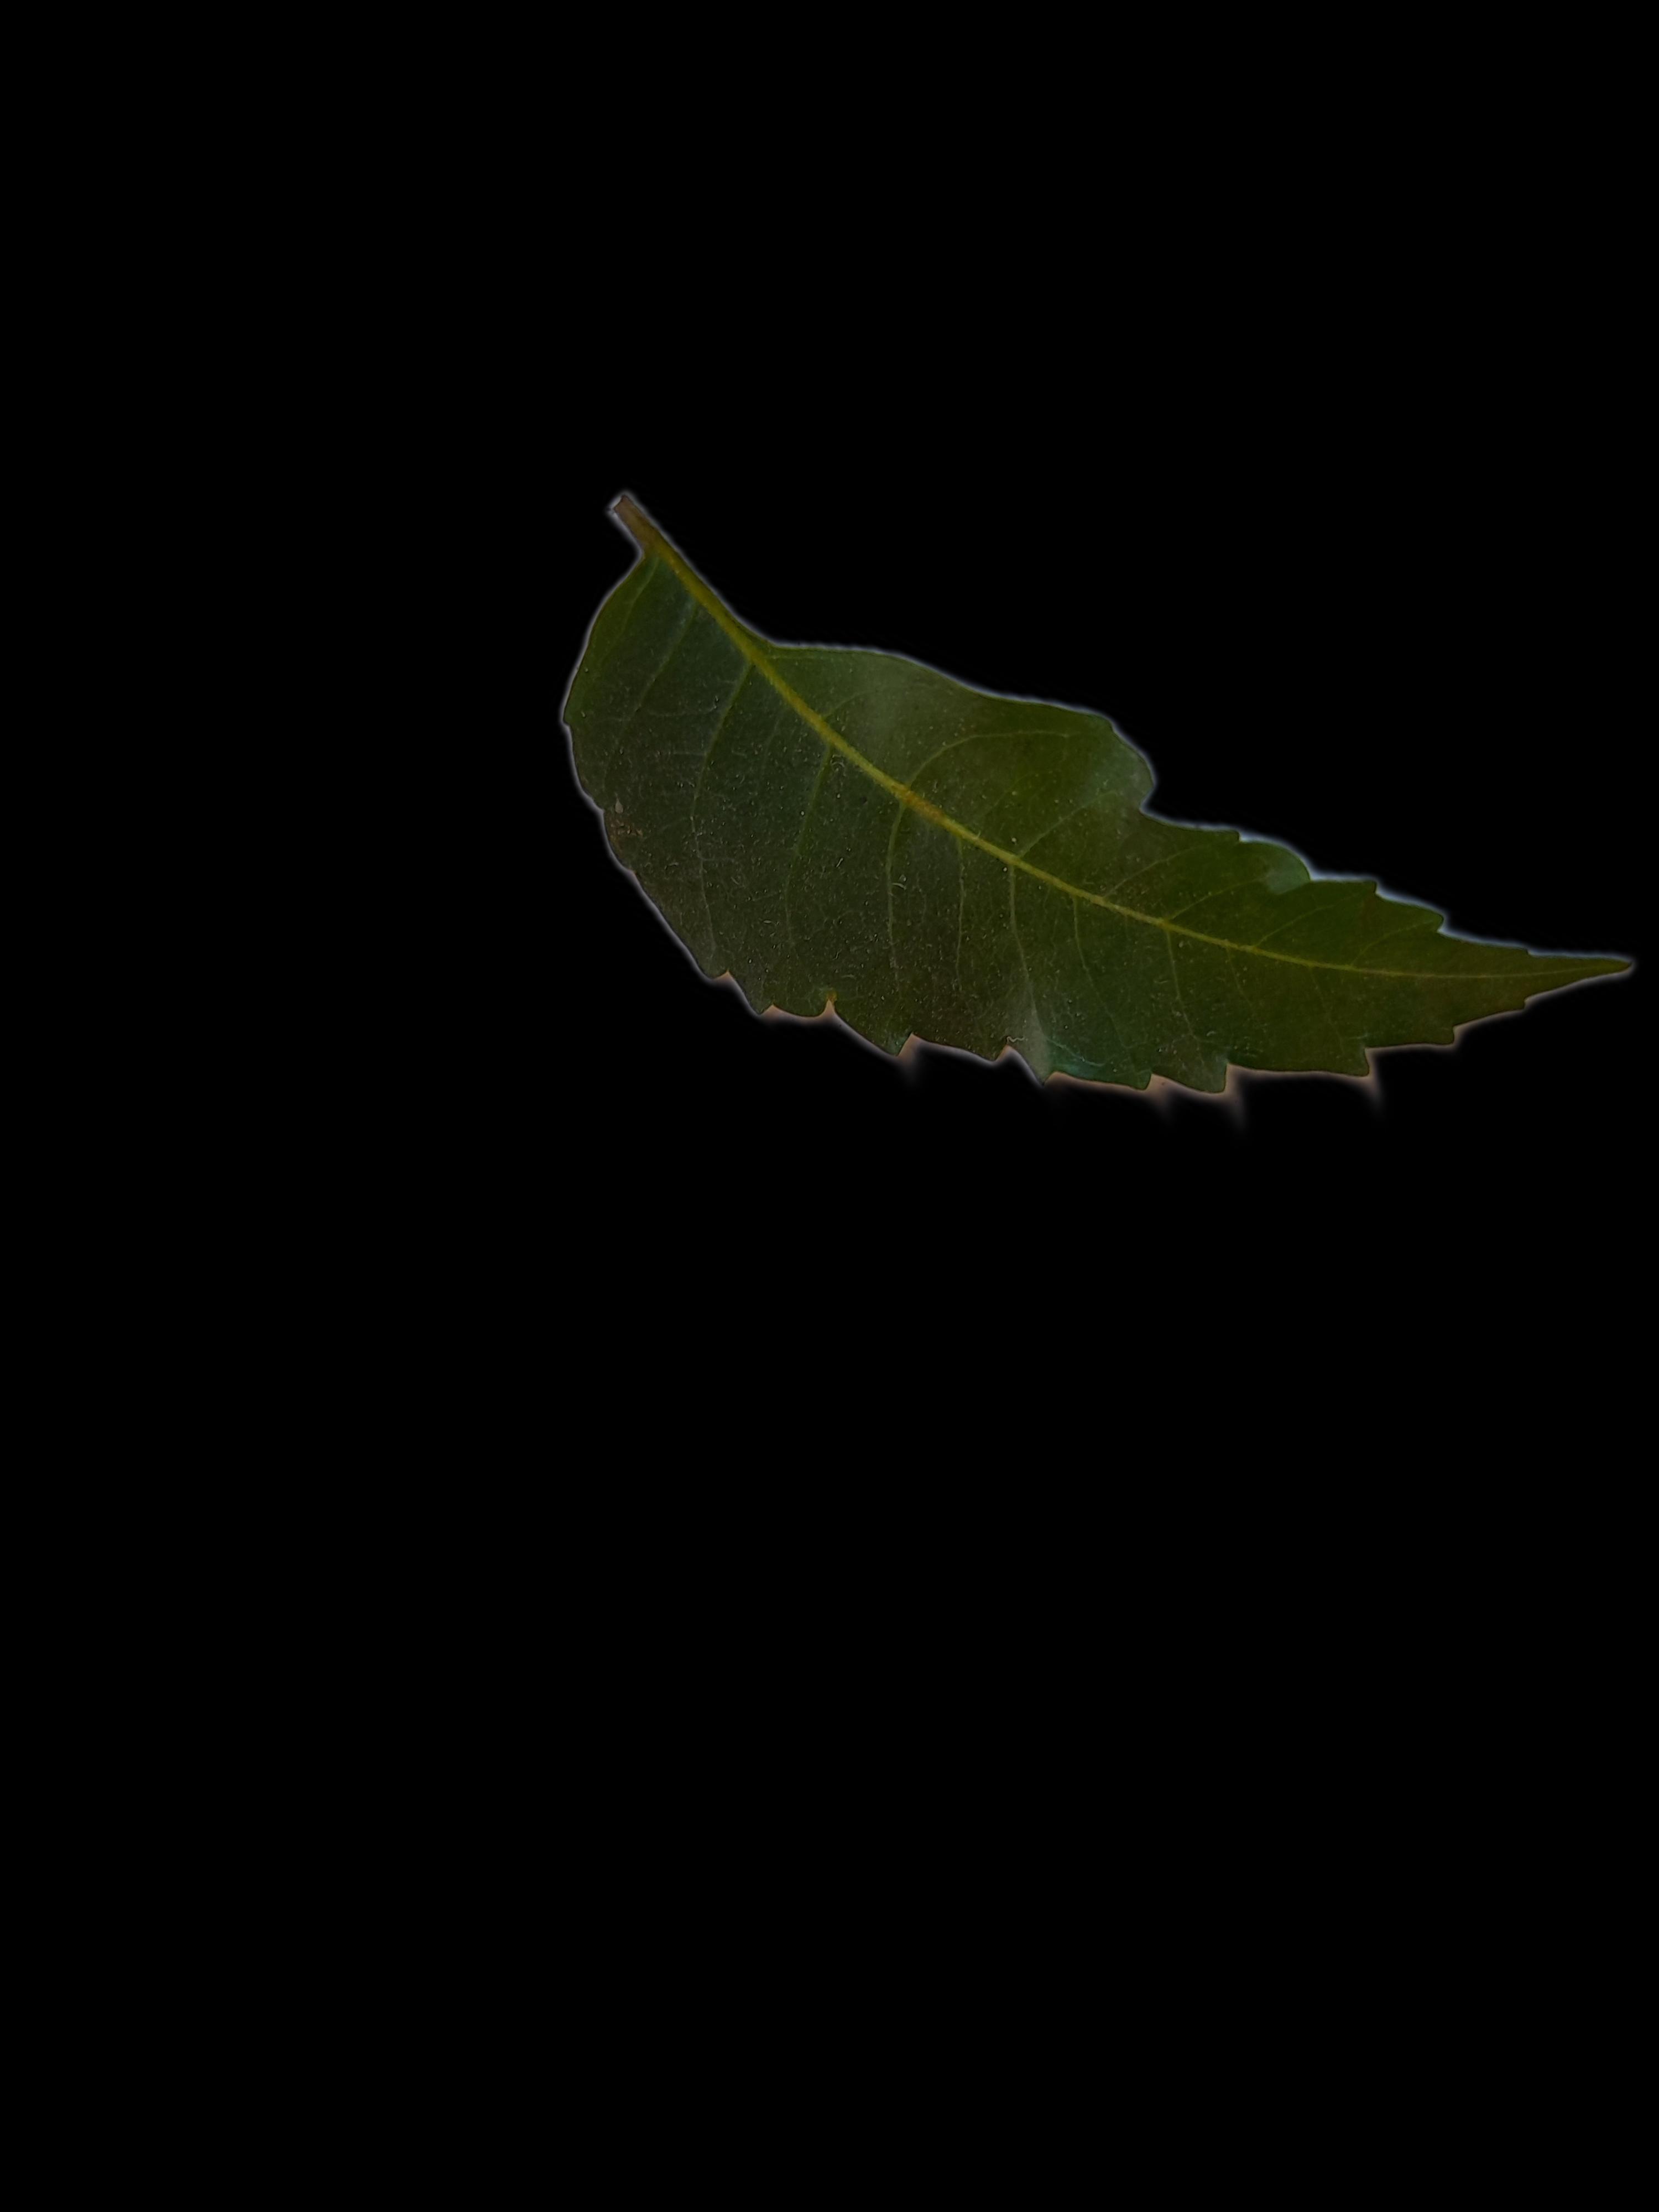
Plant: Neem